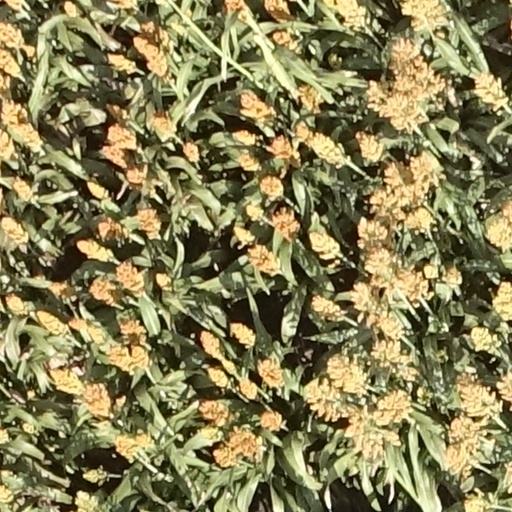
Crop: sorghum